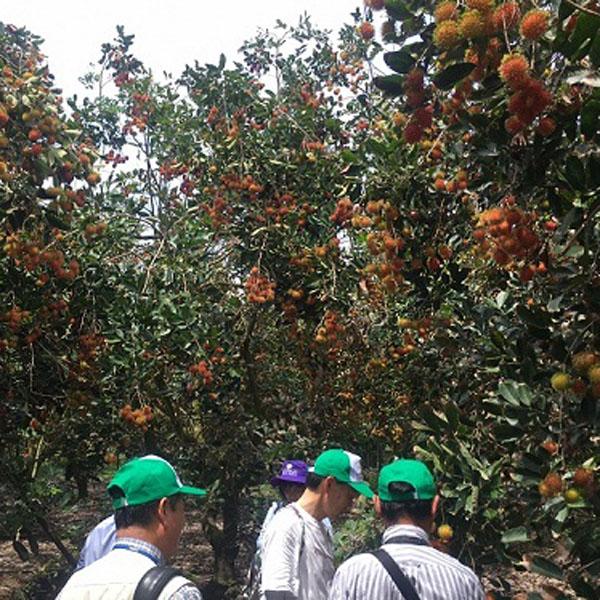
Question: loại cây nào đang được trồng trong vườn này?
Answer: cây chôm chôm